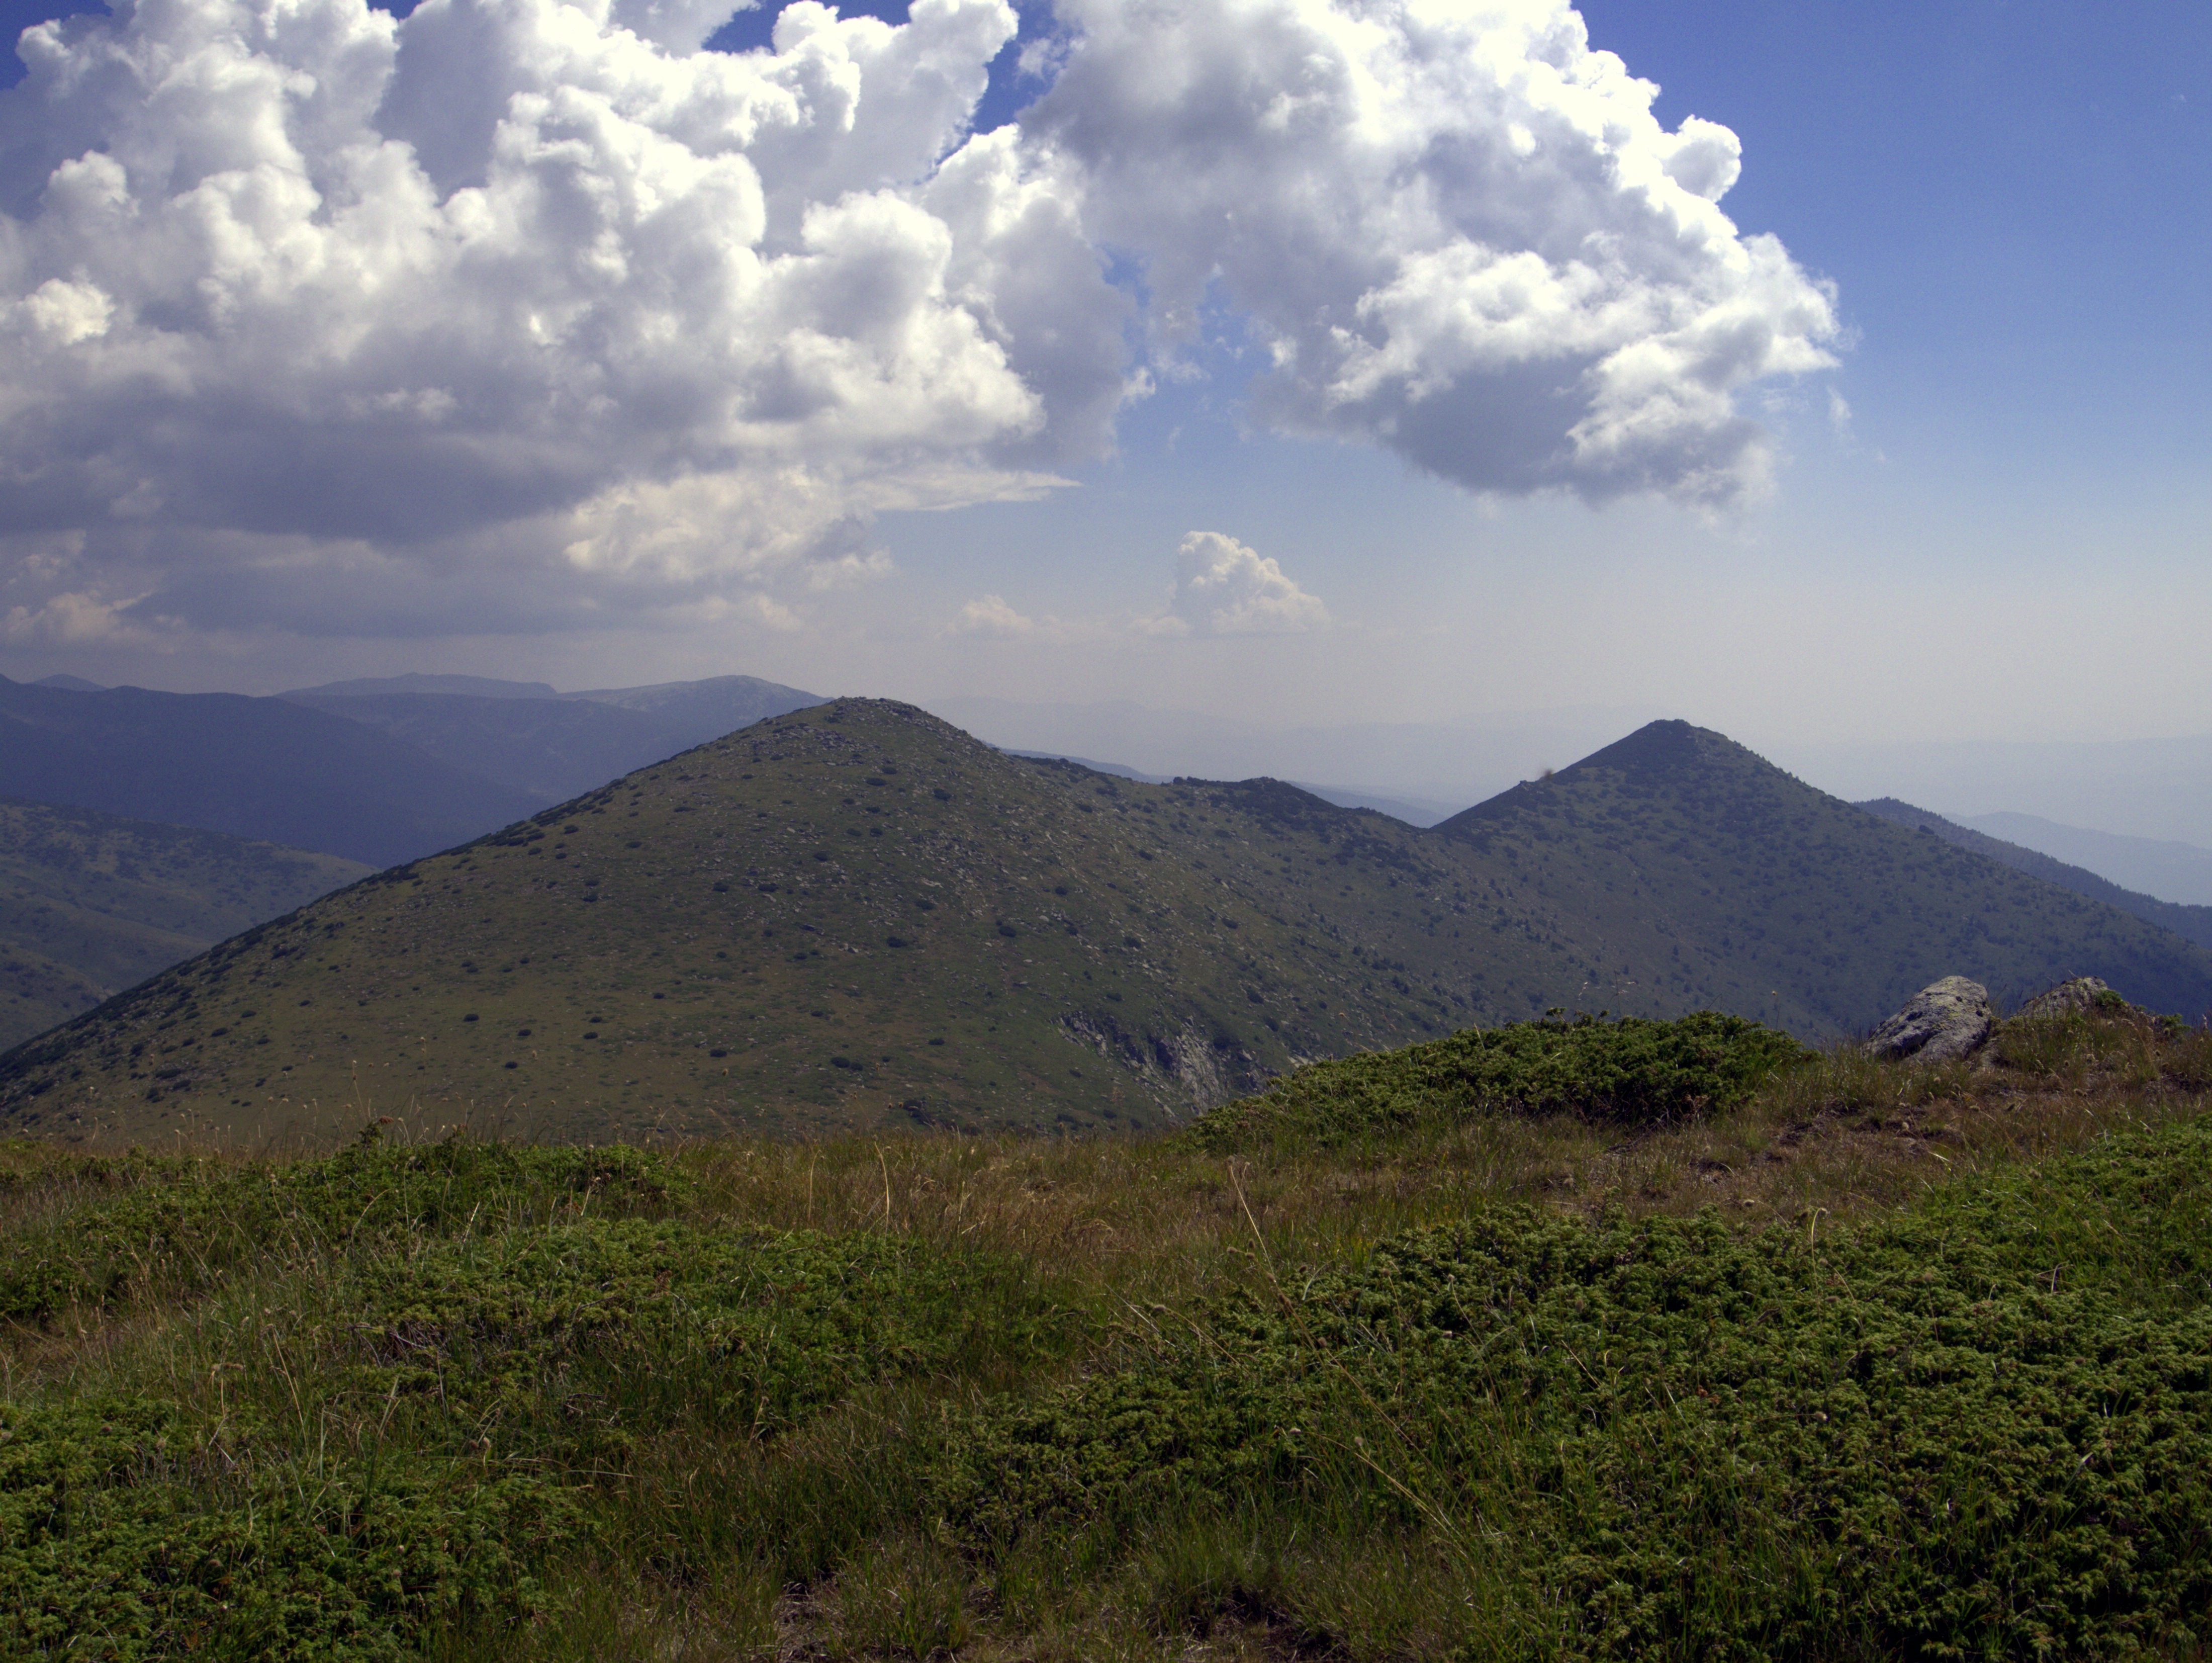
landscape, nature, horizon, wilderness, mountain, cloud, meadow, prairie, hill, mountain range, country, highland, ridge, plain, summit, shadows, clouds, mountains, grassland, plateau, fell, loch, ecosystem, bulgaria, landform, geographical feature, mountainous landforms, rila